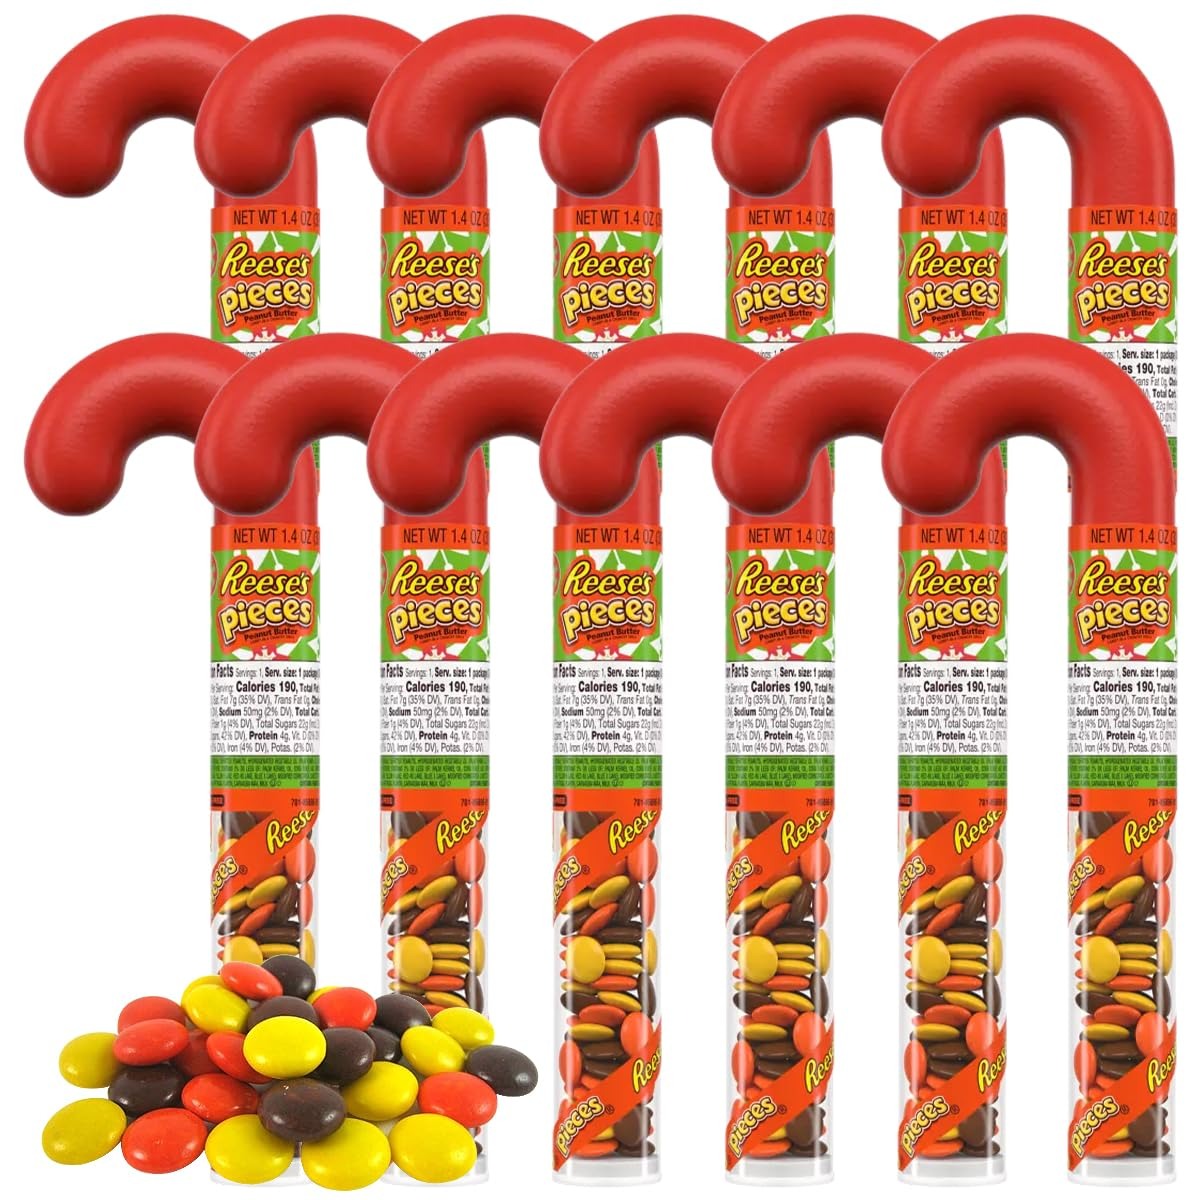
Item Name: Reese's Pieces Candy Cane Stocking Stuffer Gift, 12 Count Ready Wrapped Christmas Holiday Plastic Canes, Peanut Butter Candy for Kids and Tree Hanging Decor
Bullet Point 1: Item weight : 0.09 pounds
Bullet Point 2: Container.type : Bag
Bullet Point 3: Item package weight : 1.68 pounds
Bullet Point 4: Material feature : Gluten Free
Bullet Point 5: Occasion type : Birthday
Bullet Point 6: Item package dimensions : 9.13 inches
Product Description: Celebrate the holiday season with REESE'S PIECES peanut butter candy! These peanut butter candies in a crunchy shell are packaged in a plastic cane to retain freshness and create a fun holiday candy celebration. Smooth peanut butter candies are perfect for Christmas stockings and under-the-tree gifts, no matter if you've been naughty or nice. The plastic cane is also fun to hang on the tree, doorknobs and any space that needs some cheer. During festive parties and get-togethers, add these plastic canes to your gift bags, movie night snack selections and moments by the fire. Need a unique topping for your holiday desserts? Sprinkle REESE'S PIECES candies on top of cake icing, mix them into your favorite cookie batter or adorn your fudge bars. Better yet, eat these peanut butter sweets by the handful, then close the cane to retain freshness. They're sure to fill your Christmas celebration with tiny, special moments of joy.
Value: 16.8
Unit: Ounce

Price: 1.24